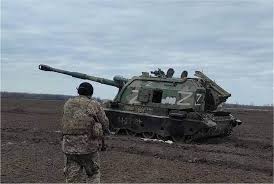
Label: 2S19_MSTA